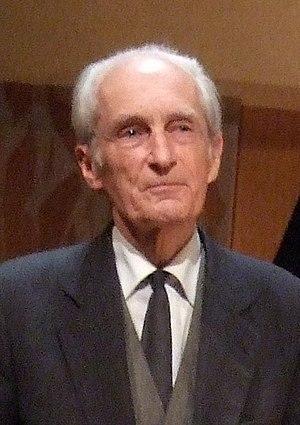
Gustav Leonhardt (Cité de la Musique, Paris).
Gustav Leonhardt est un claveciniste, organiste, chef de chœur et chef d'orchestre néerlandais.